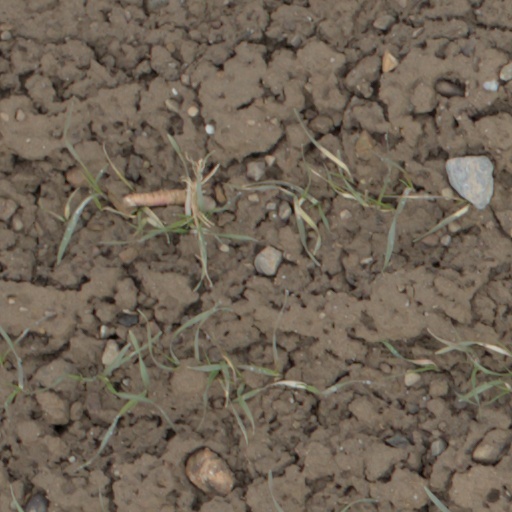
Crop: wheat